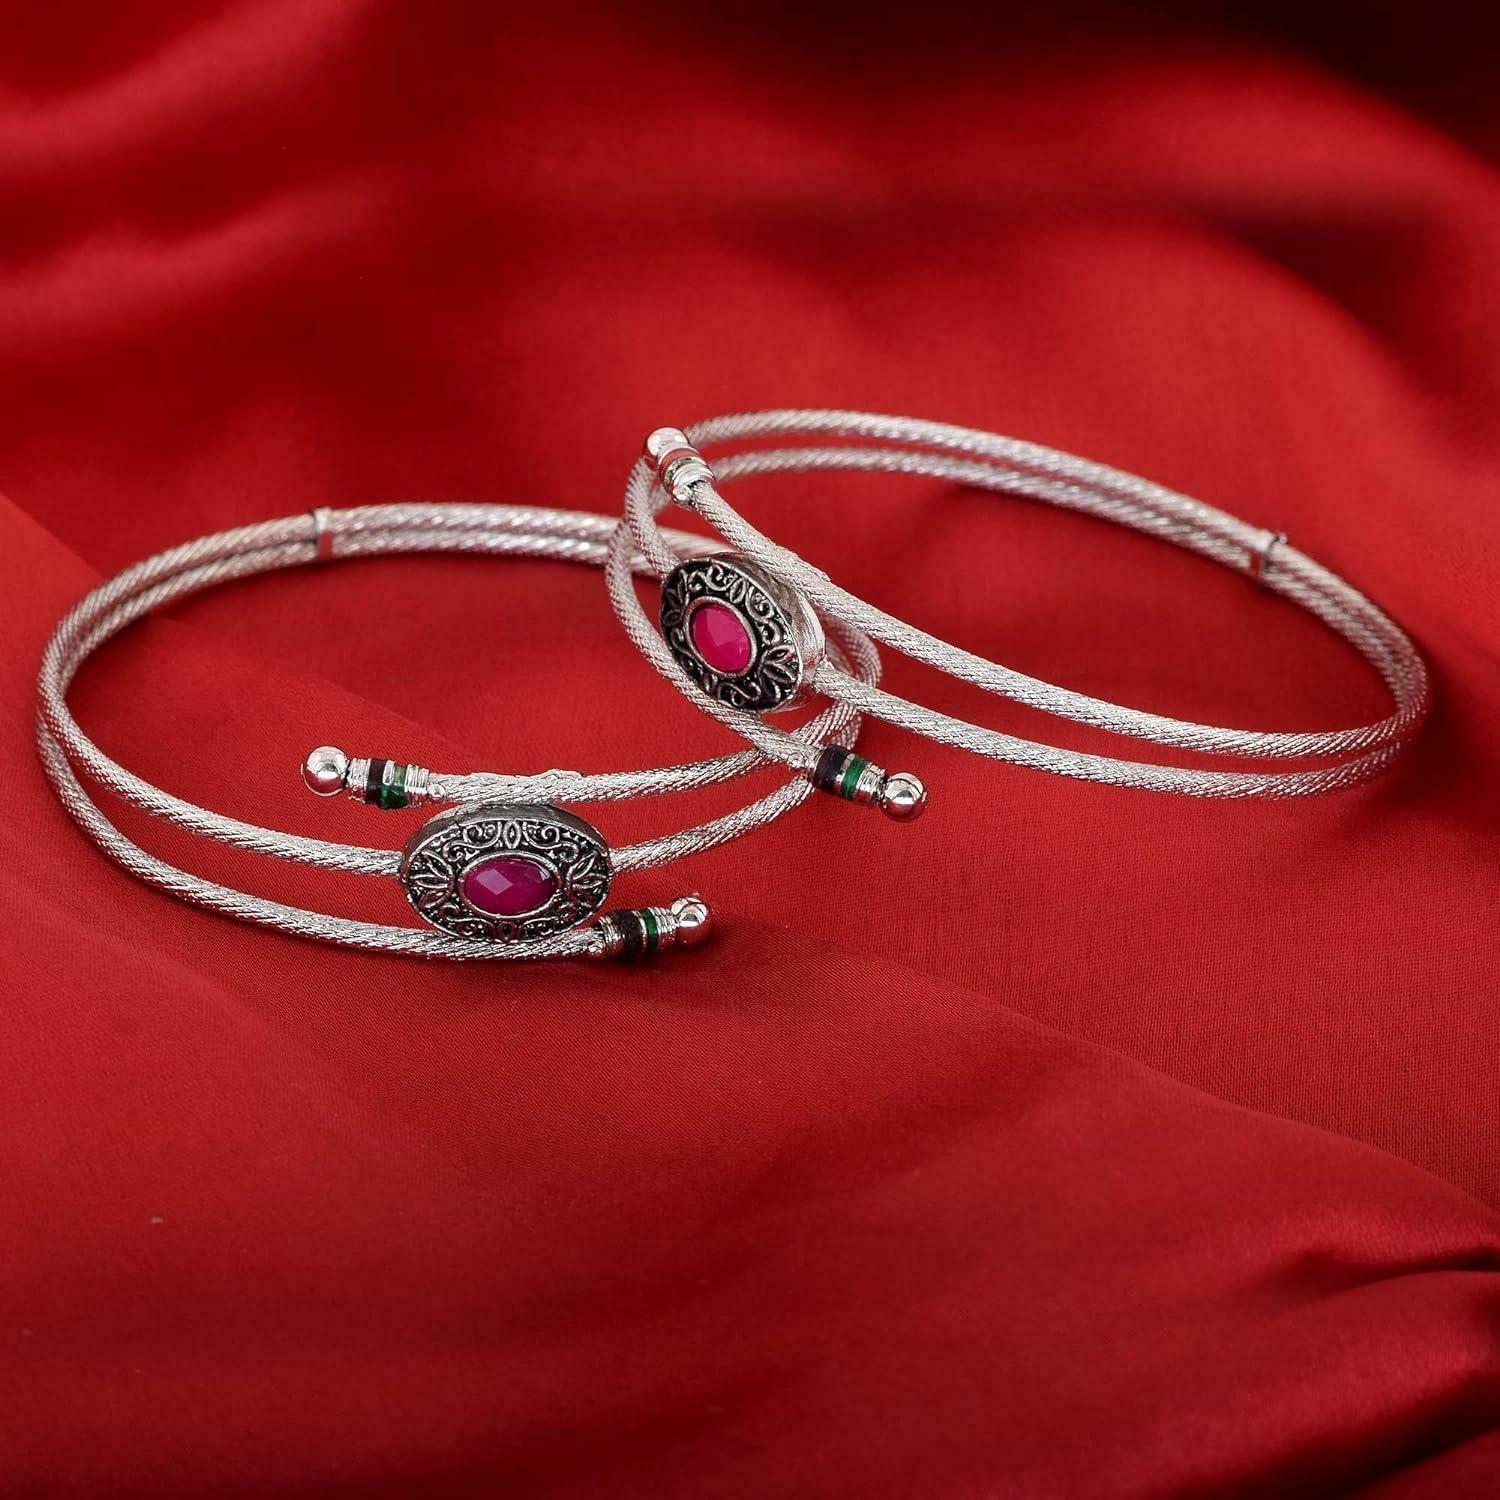
Morir Silver Plated For Women 2 0
Type: Necklaces & Pendants
Brand: MORIR
Price: Rs. 499
 Pair these traditional indian-inspired jewels with a vibrant, fashionable dress for an enhanced look ideal partywear. a good gifting option for all age groups, on birthdays, anniversaries, or surprise parties. perfect gift is simple, unique, beautiful, absolutely a great gift to express your love for your mother, girlfriend, fiancee, wife, valentine, family or just a friend,etc. great gifts on mother 's day , wedding , anniversary day ,valentine's day or christmas day.
Features: Package Content : 2 Bangles, Color: Silver,Available In Women Size: 2.6, 2.8, 2.10 Please Mention Your Wrist Size While Ordering. Care Instruction: Keep It In A Jewellery Box; Do Not Spray Perfumes Or Deodorants Directly On The Jewellery.,Keep Jewellery Away From Direct Heat, Water, Perfumes, Deodorants And Other Strong Chemicals As They May React With The Metal Or Plating.,Made In India : All Our Products Are Manufactured In India And Are Exclusively Crafted To Adorn Your Persona.,Suitable For Any Outfit And Any Occasion.